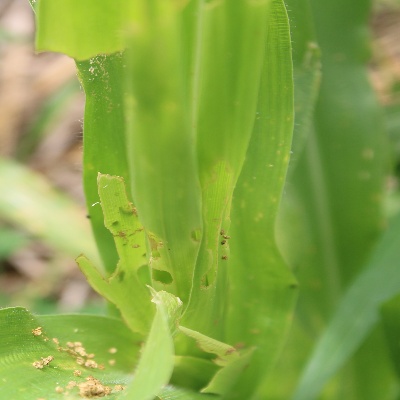
Crop: Maize
Condition: fall armyworm